José Luis Picardo

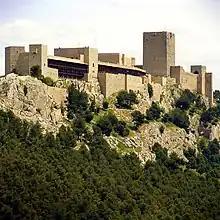
Parador de Jaén in 2014. The original castle is on the right. The first phase of the Parador, opened in 1965, is in the centre. To the left is the extension completed in 1978.

In a second phase in 1969 Picardo added service rooms on the south wall, allowing the old service area to be converted into a further 12 guest rooms.